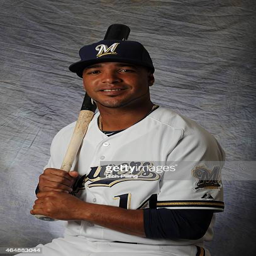
baseball player poses for a portrait during photo day